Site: brandenburg
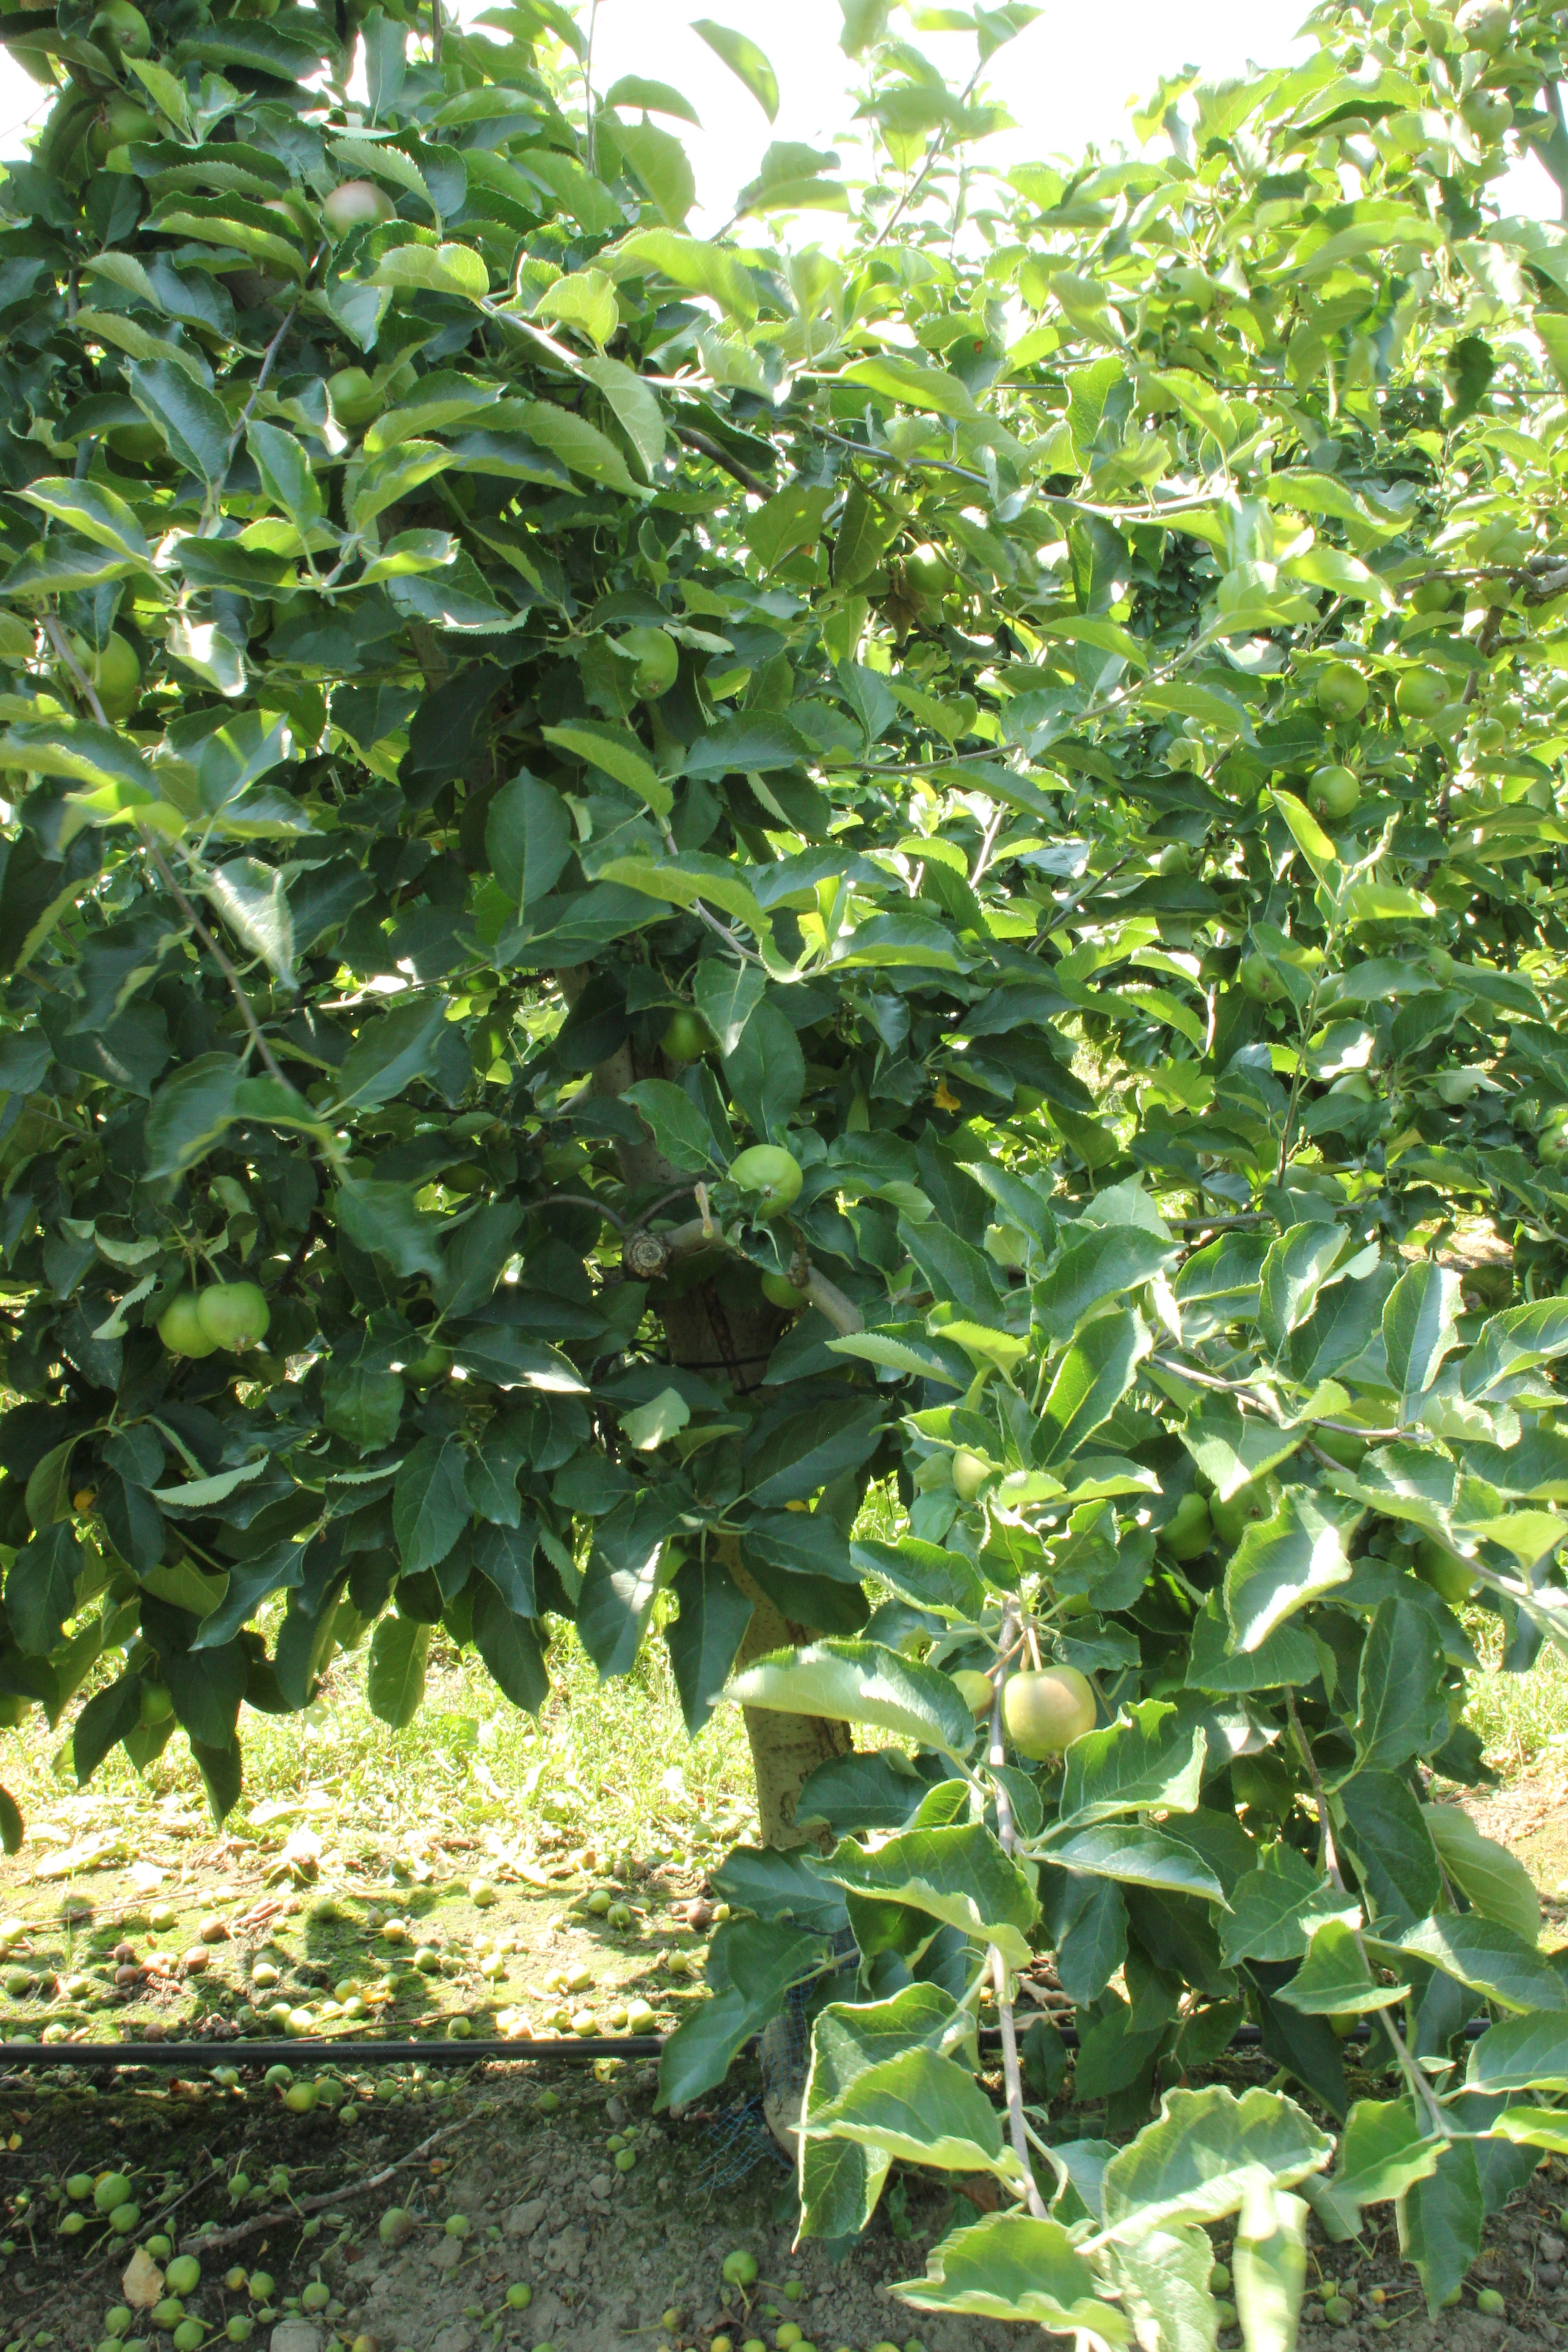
Growth stage (BBCH 74): Development of fruit